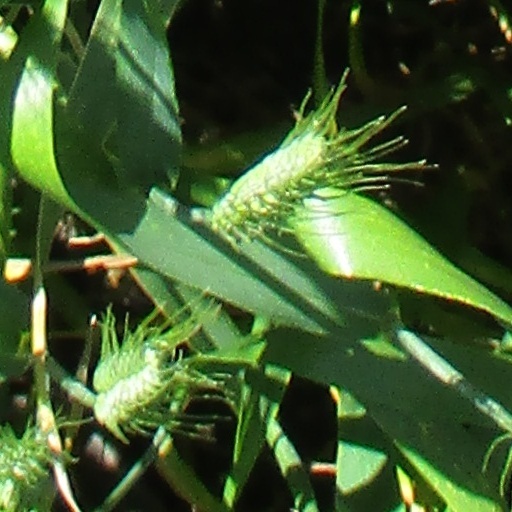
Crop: wheat